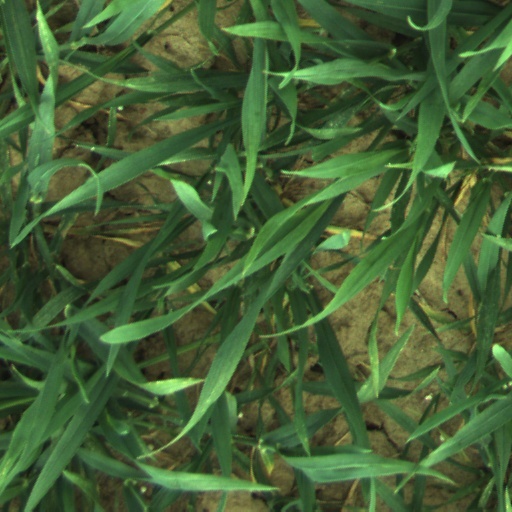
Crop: wheat